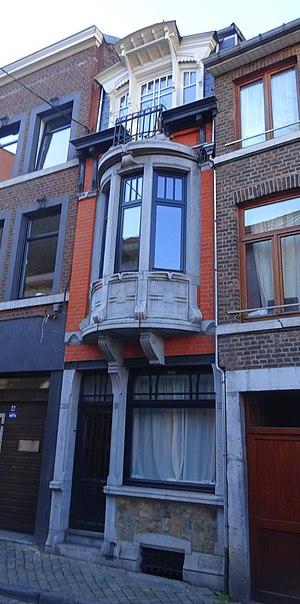
Maison Veuve Crahay, rue Frère Michel, 18 Liège, Art nouveau
La rue Frère-Michel est une rue ancienne du centre de Liège reliant la rue Sur-la-Fontaine à la place des Béguinages.
La maison Veuve Crahay est une réalisation de style Art nouveau située à Liège en Belgique.